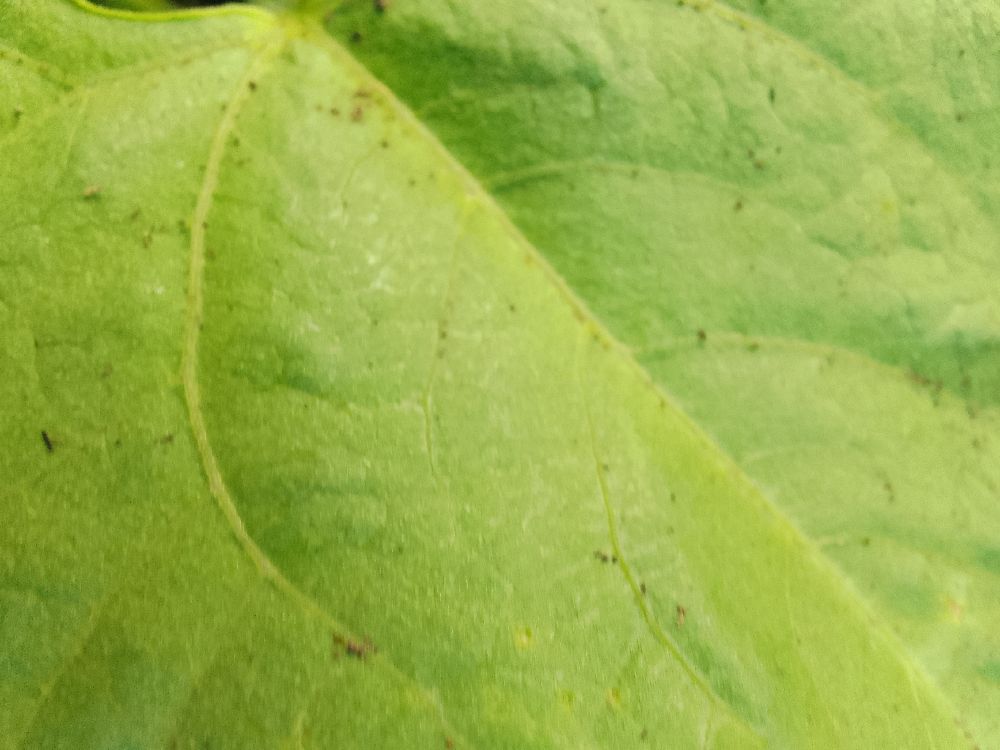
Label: healthy